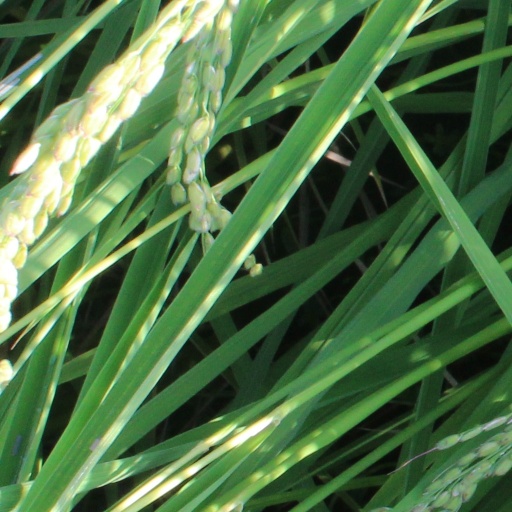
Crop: rice